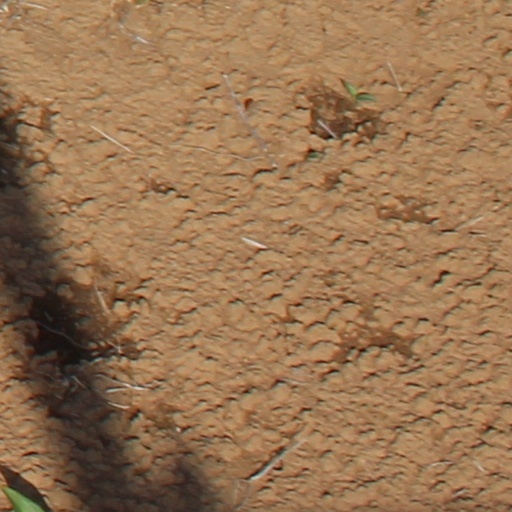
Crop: wheat